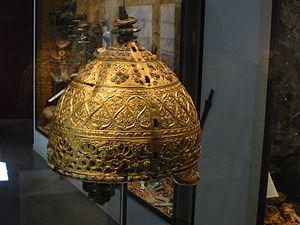
casque gaulois d'Agris, musée d'Angoulême, France
Agris est une commune du Sud-Ouest de la France, située dans le département de la Charente.